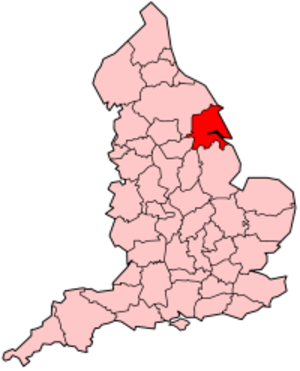
Humberside est un ancien comté d'Angleterre. Il a été créé en 1974 à partir des comtés originaux du Yorkshire et du Lincolnshire. Sa capitale était Beverley. Il était divisé en deux par le Humber, et les deux parties ont été reliées après 1981 par le Pont du Humber. Sa seule cité était Kingston-upon-Hull. Les autres villes du comté étaient Bridlington, Scunthorpe, Grimsby et Cleethorpes. La devise du comté était United We Flourish.